Angyalföld

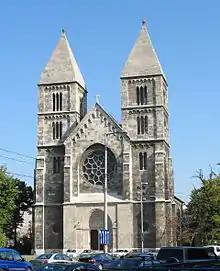
Church

Angyalföld (literally: "Angel's Field or Angel Land") is a neighbourhood in Budapest, Hungary. Administratively it belongs to the 13th district. The traditionally working-class neighbourhood went through a process of gentrification due to the office-building boom of the 1990s.